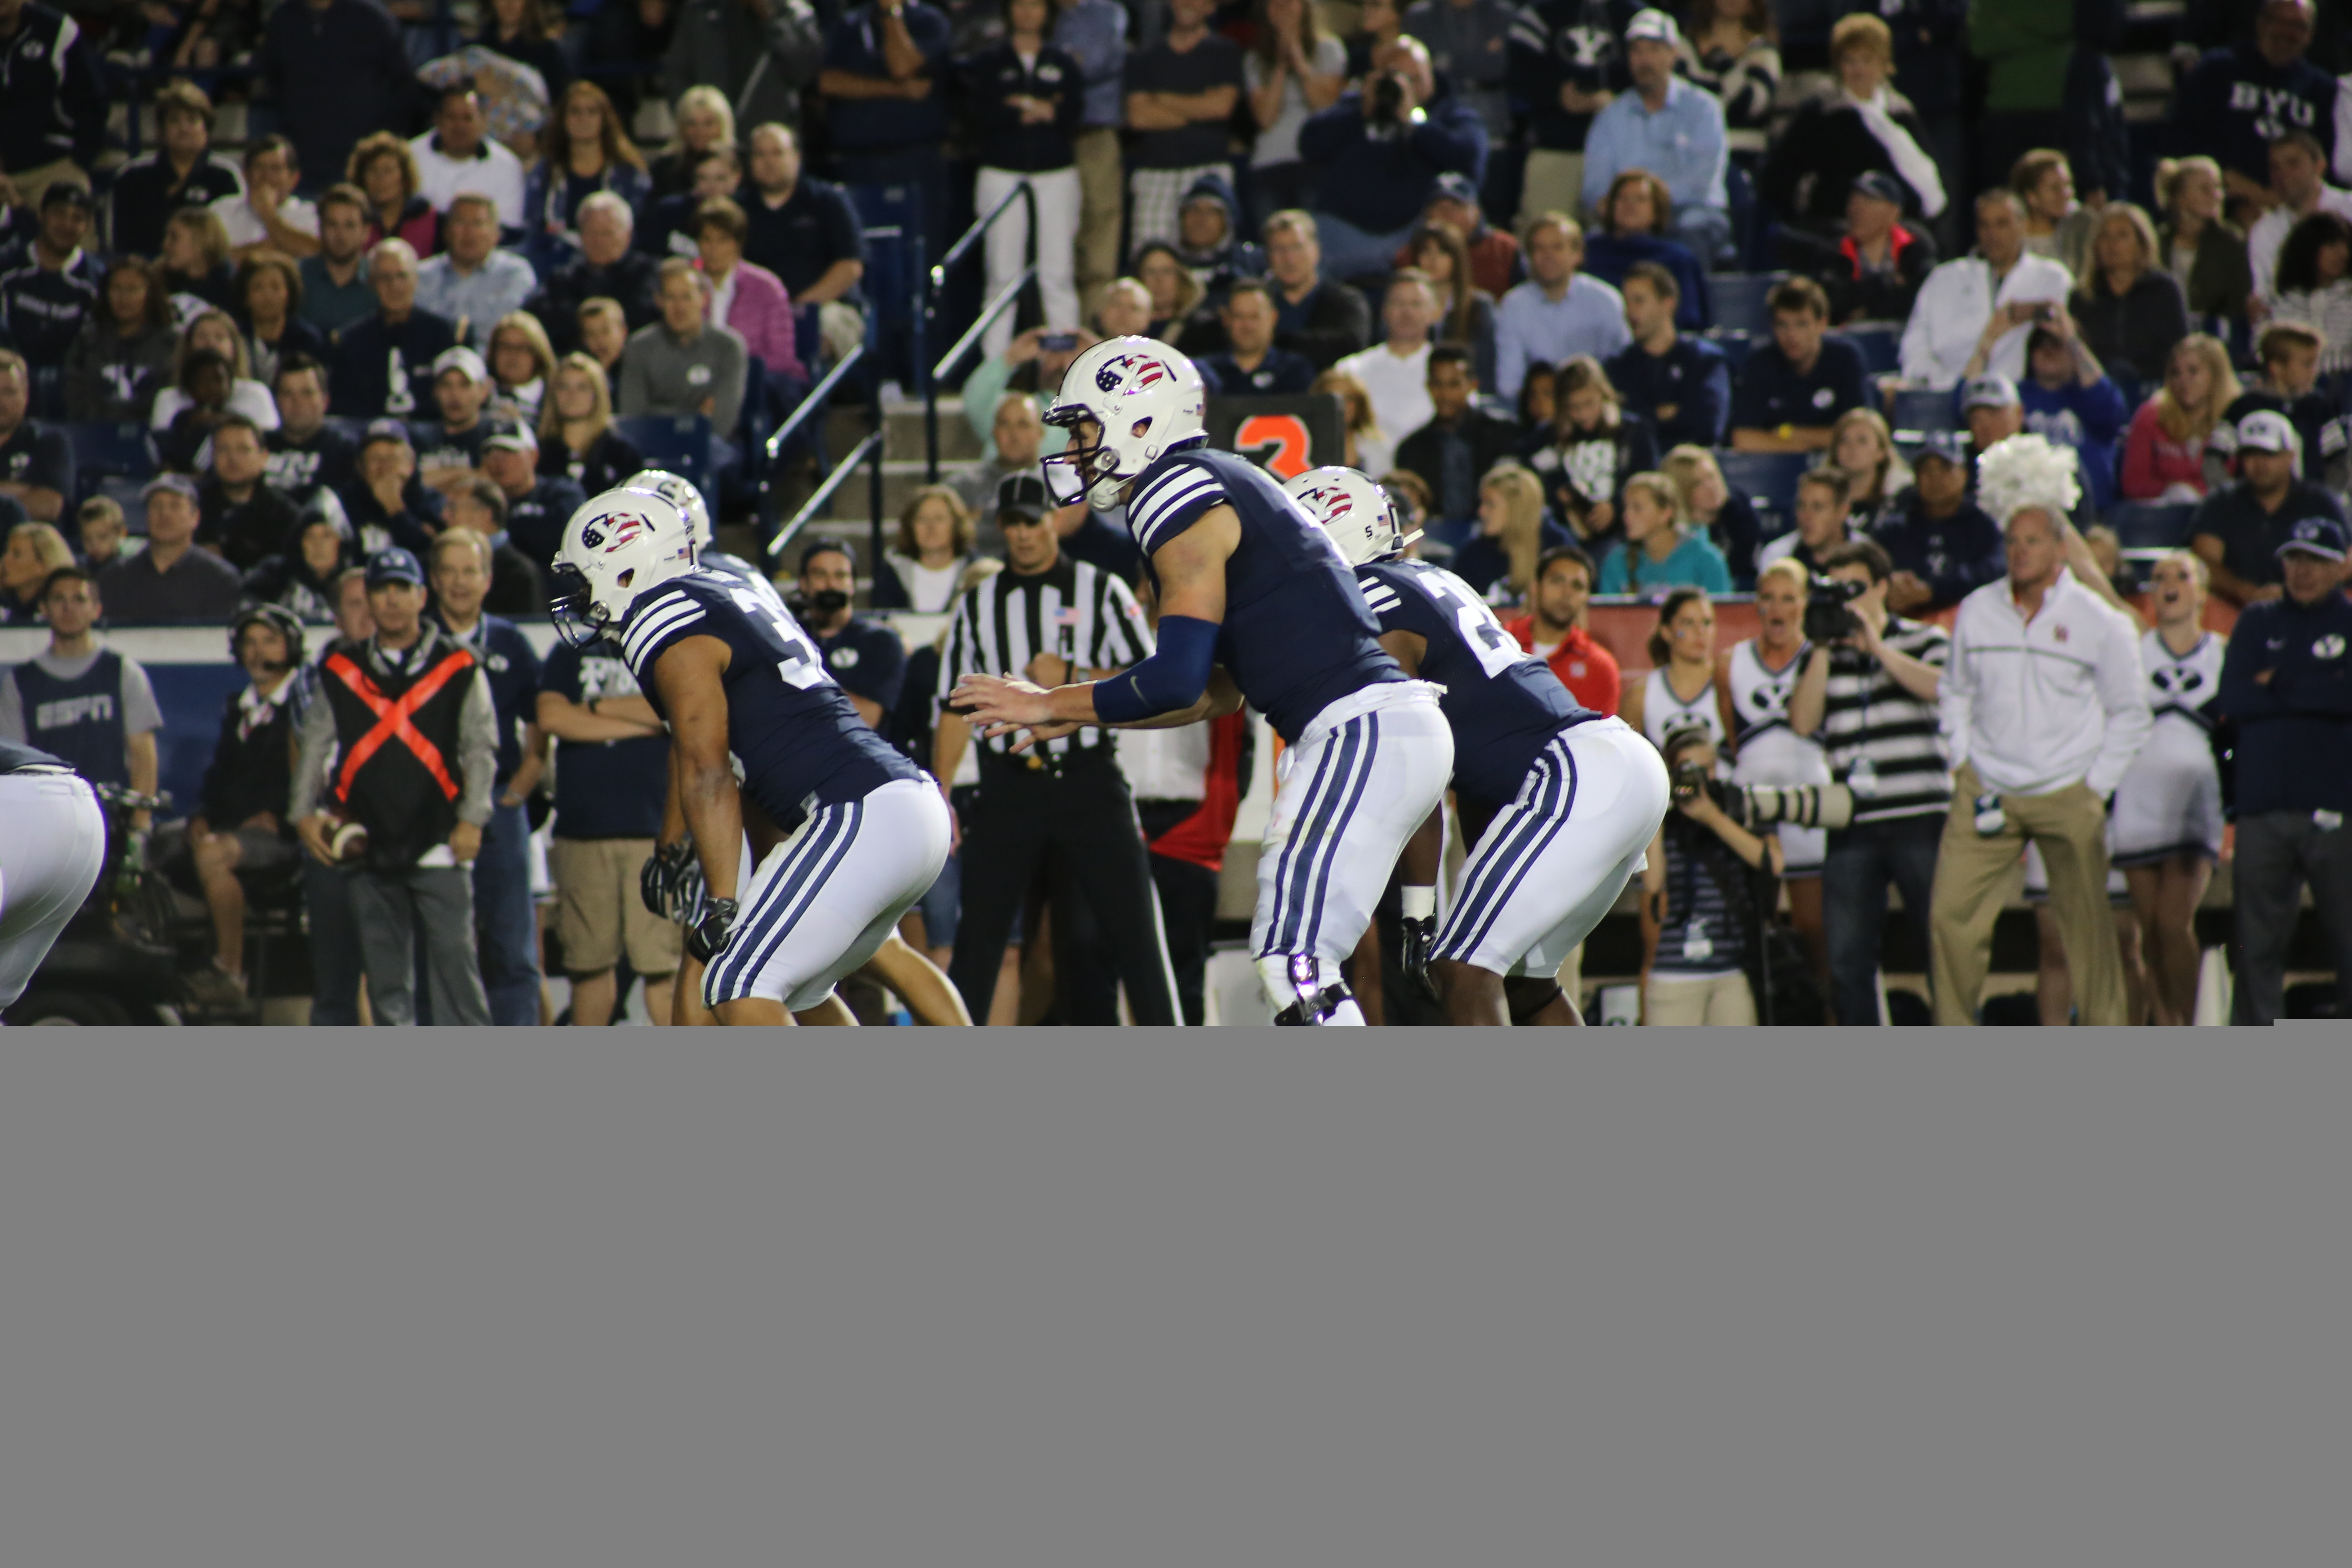
grass, outdoor, people, sport, field, game, play, crowd, male, recreation, line, bowl, high, foot, usa, america, playing, football, stadium, goal, player, fan, turf, product, competition, men, american, team, american football, sports, helmet, utah, university, ball, uniform, teamwork, school, championship, event, college, athlete, athletics, victory, nfl, league, fans, score, touchdown, win, tackle, quarterback, pigskin, team sport, lineman, provo, sport venue, competition event, gridiron football, protective equipment in gridiron football, protective gear in sports, byu, brigham young